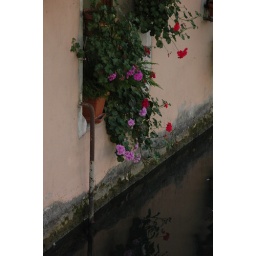
Actually, they are on a window sill, but they want to play in the water